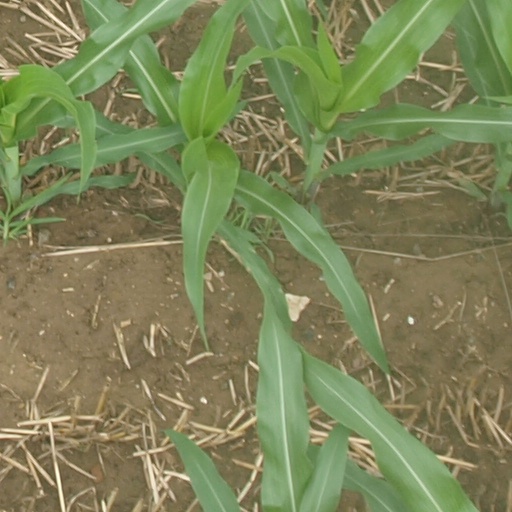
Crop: maize; corn